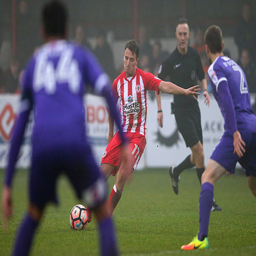
football player scores the opening goal during the third round match .